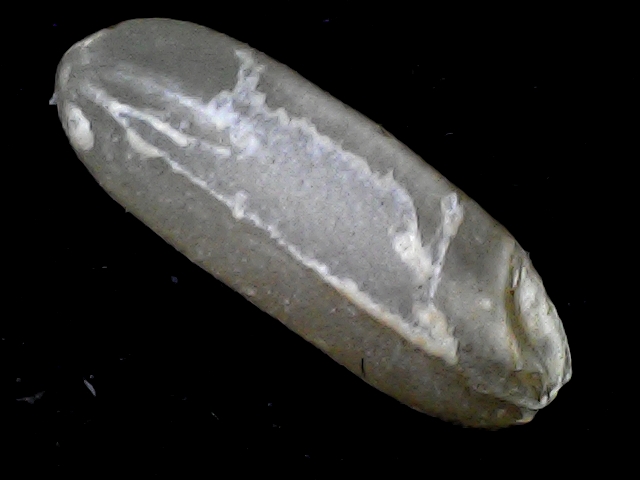
Rice variety: BD72